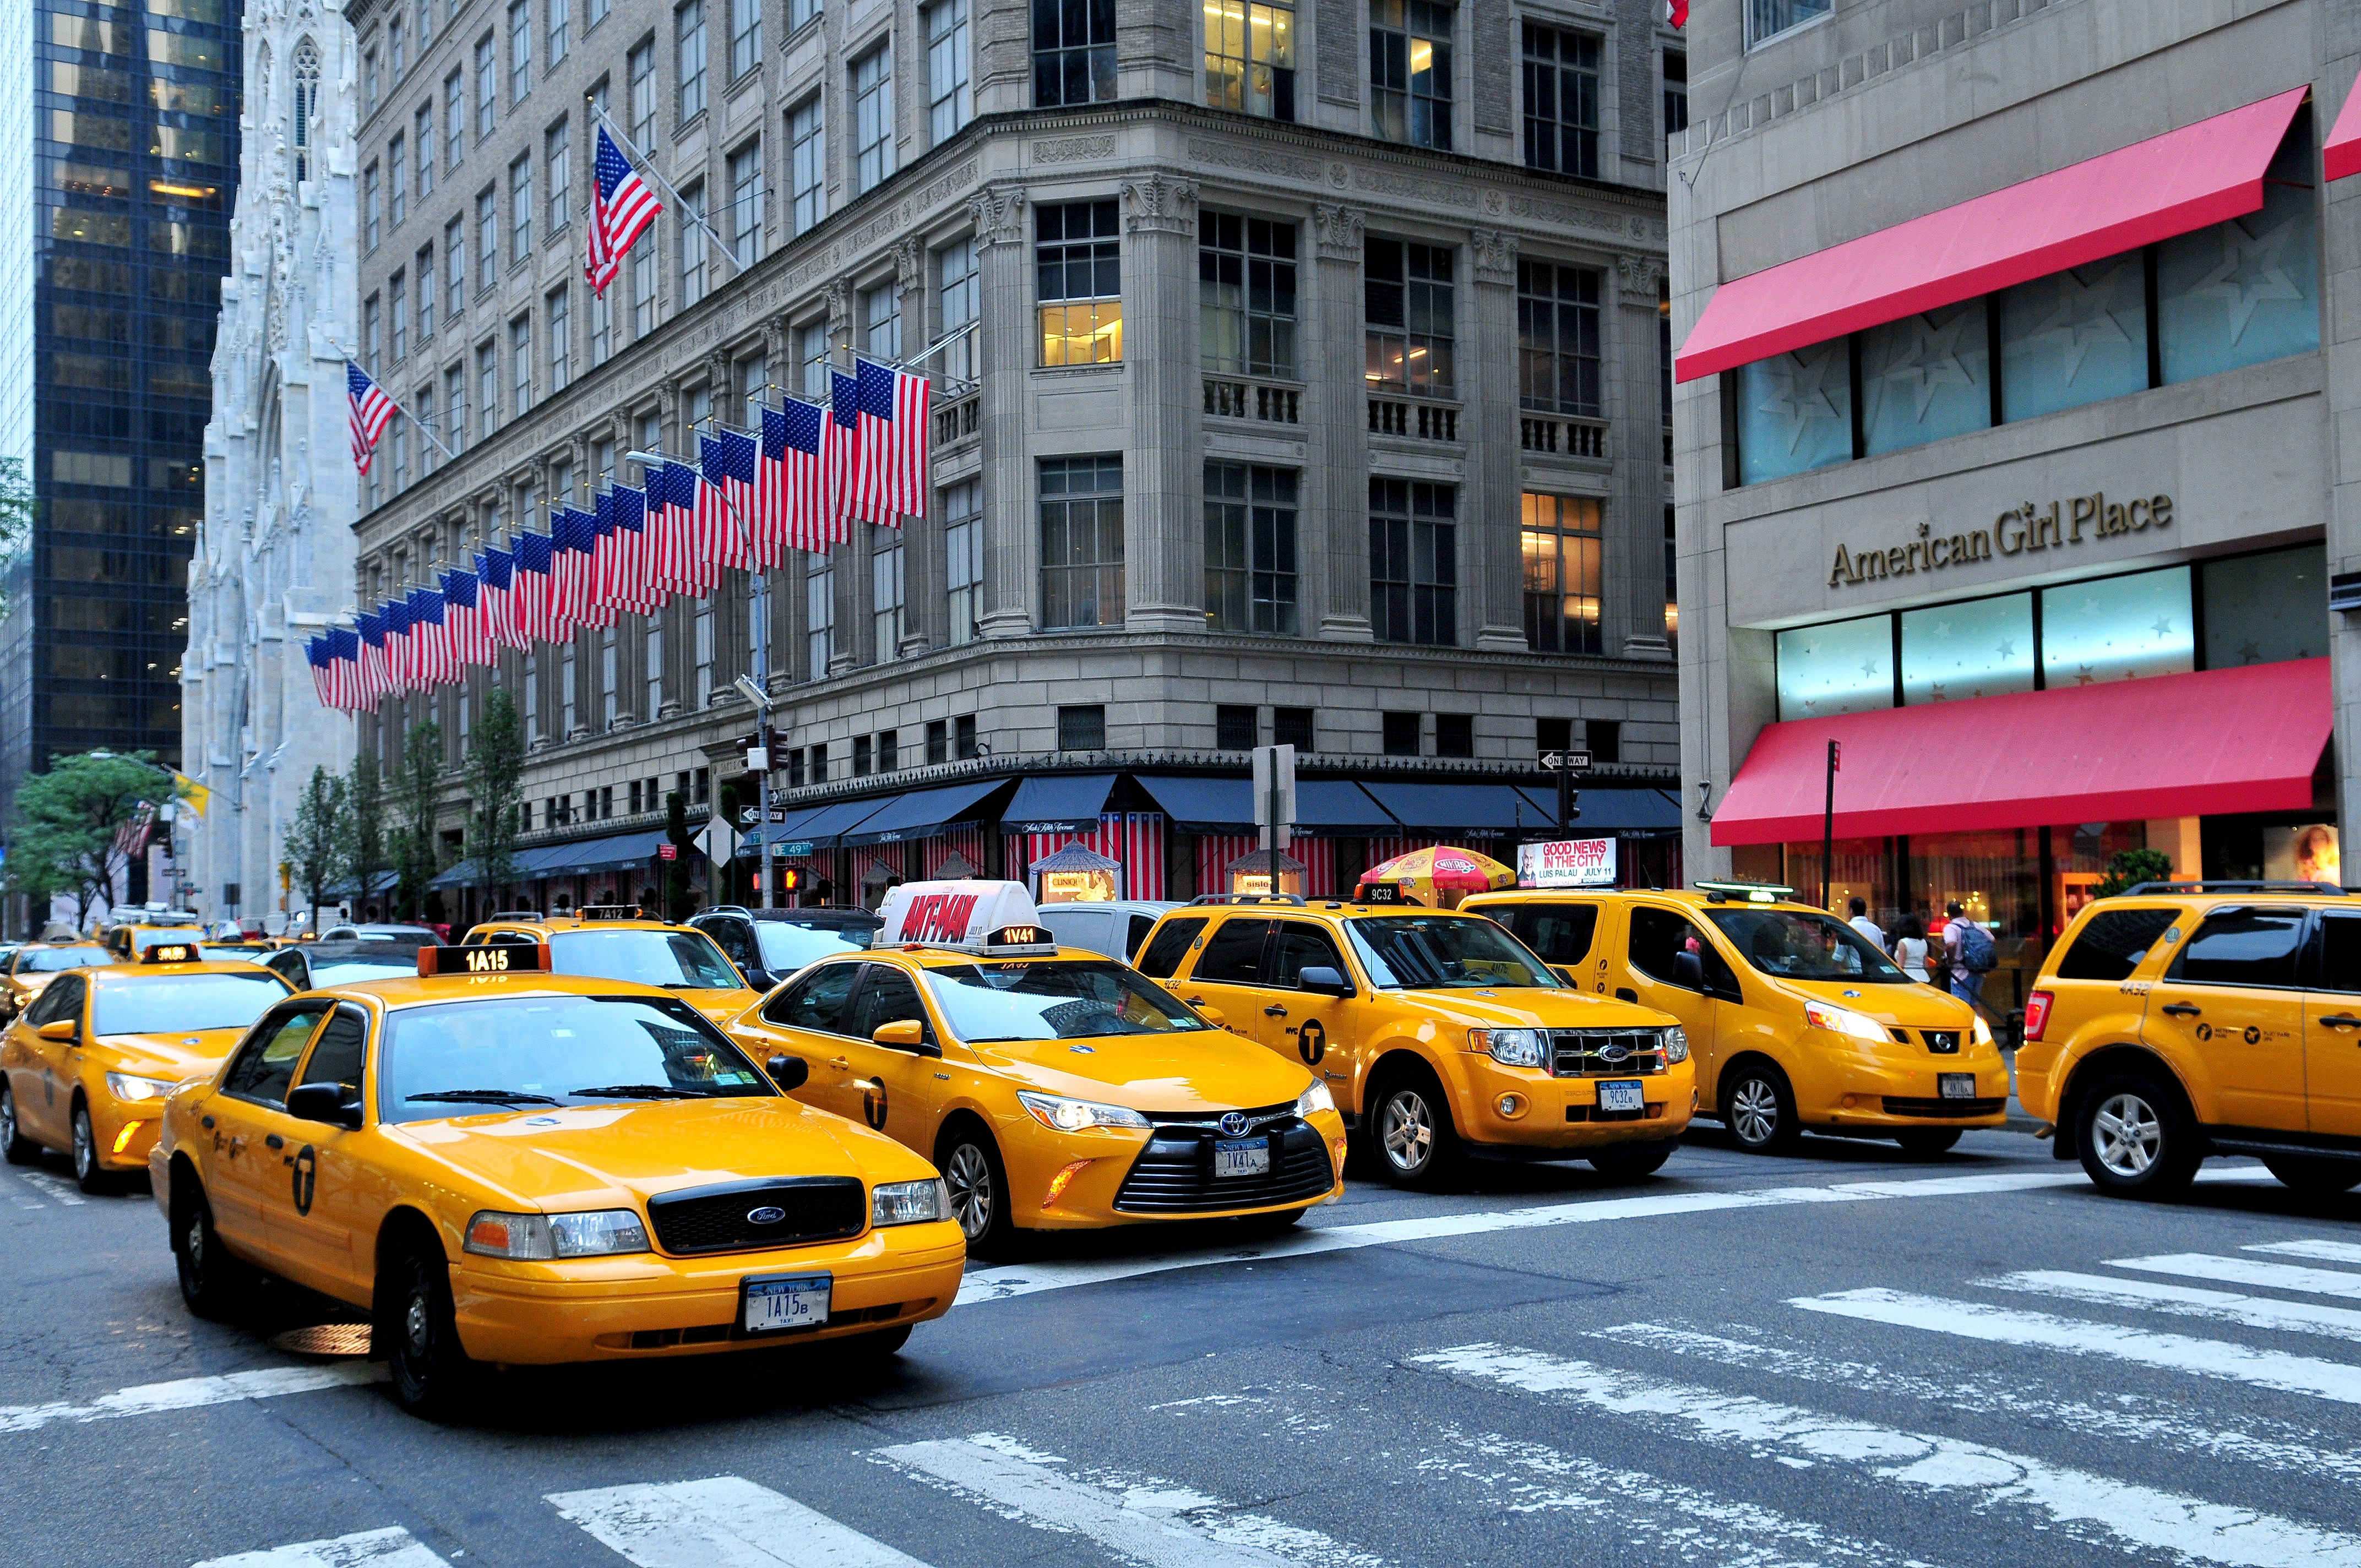
pedestrian, road, traffic, street, car, parking, urban, new york, manhattan, new york city, downtown, taxi, transport, vehicle, nyc, metropolitan, sports car, supercar, ny, metropolis, taxis, fifth avenue, land vehicle, 5th avenue, automobile make, luxury vehicle, sport venue